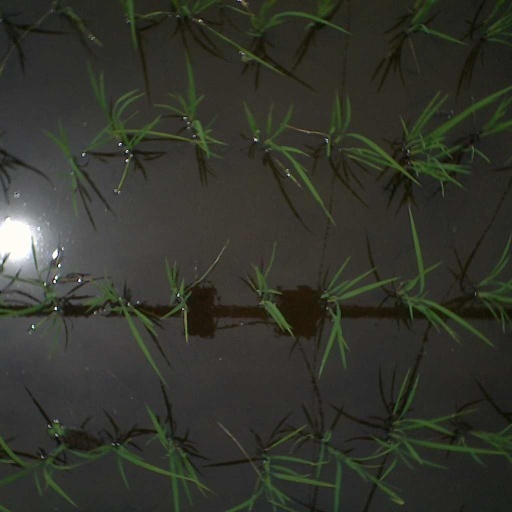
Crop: rice